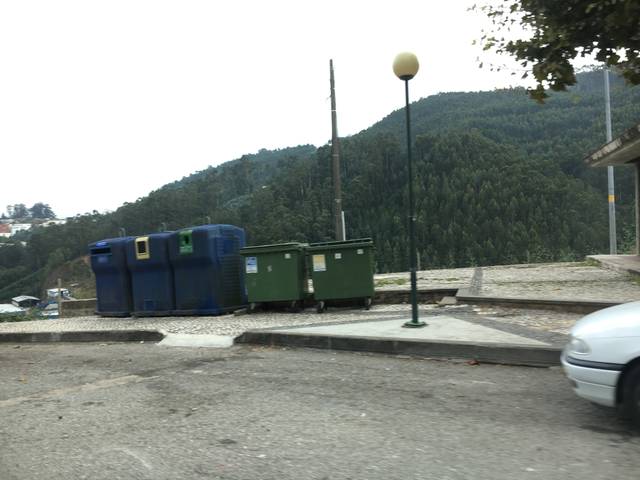
Region: Portugal
Coordinates: 40.28, -8.293